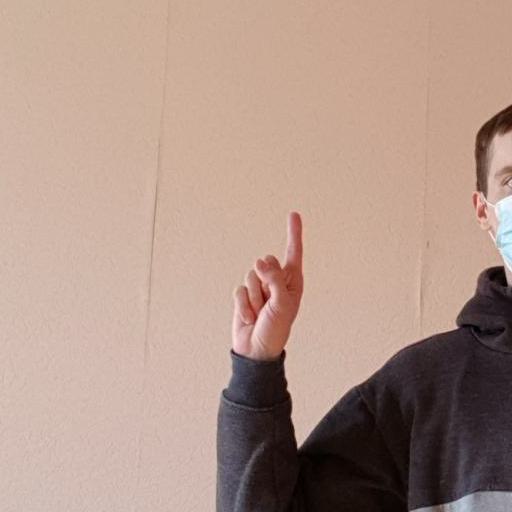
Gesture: one